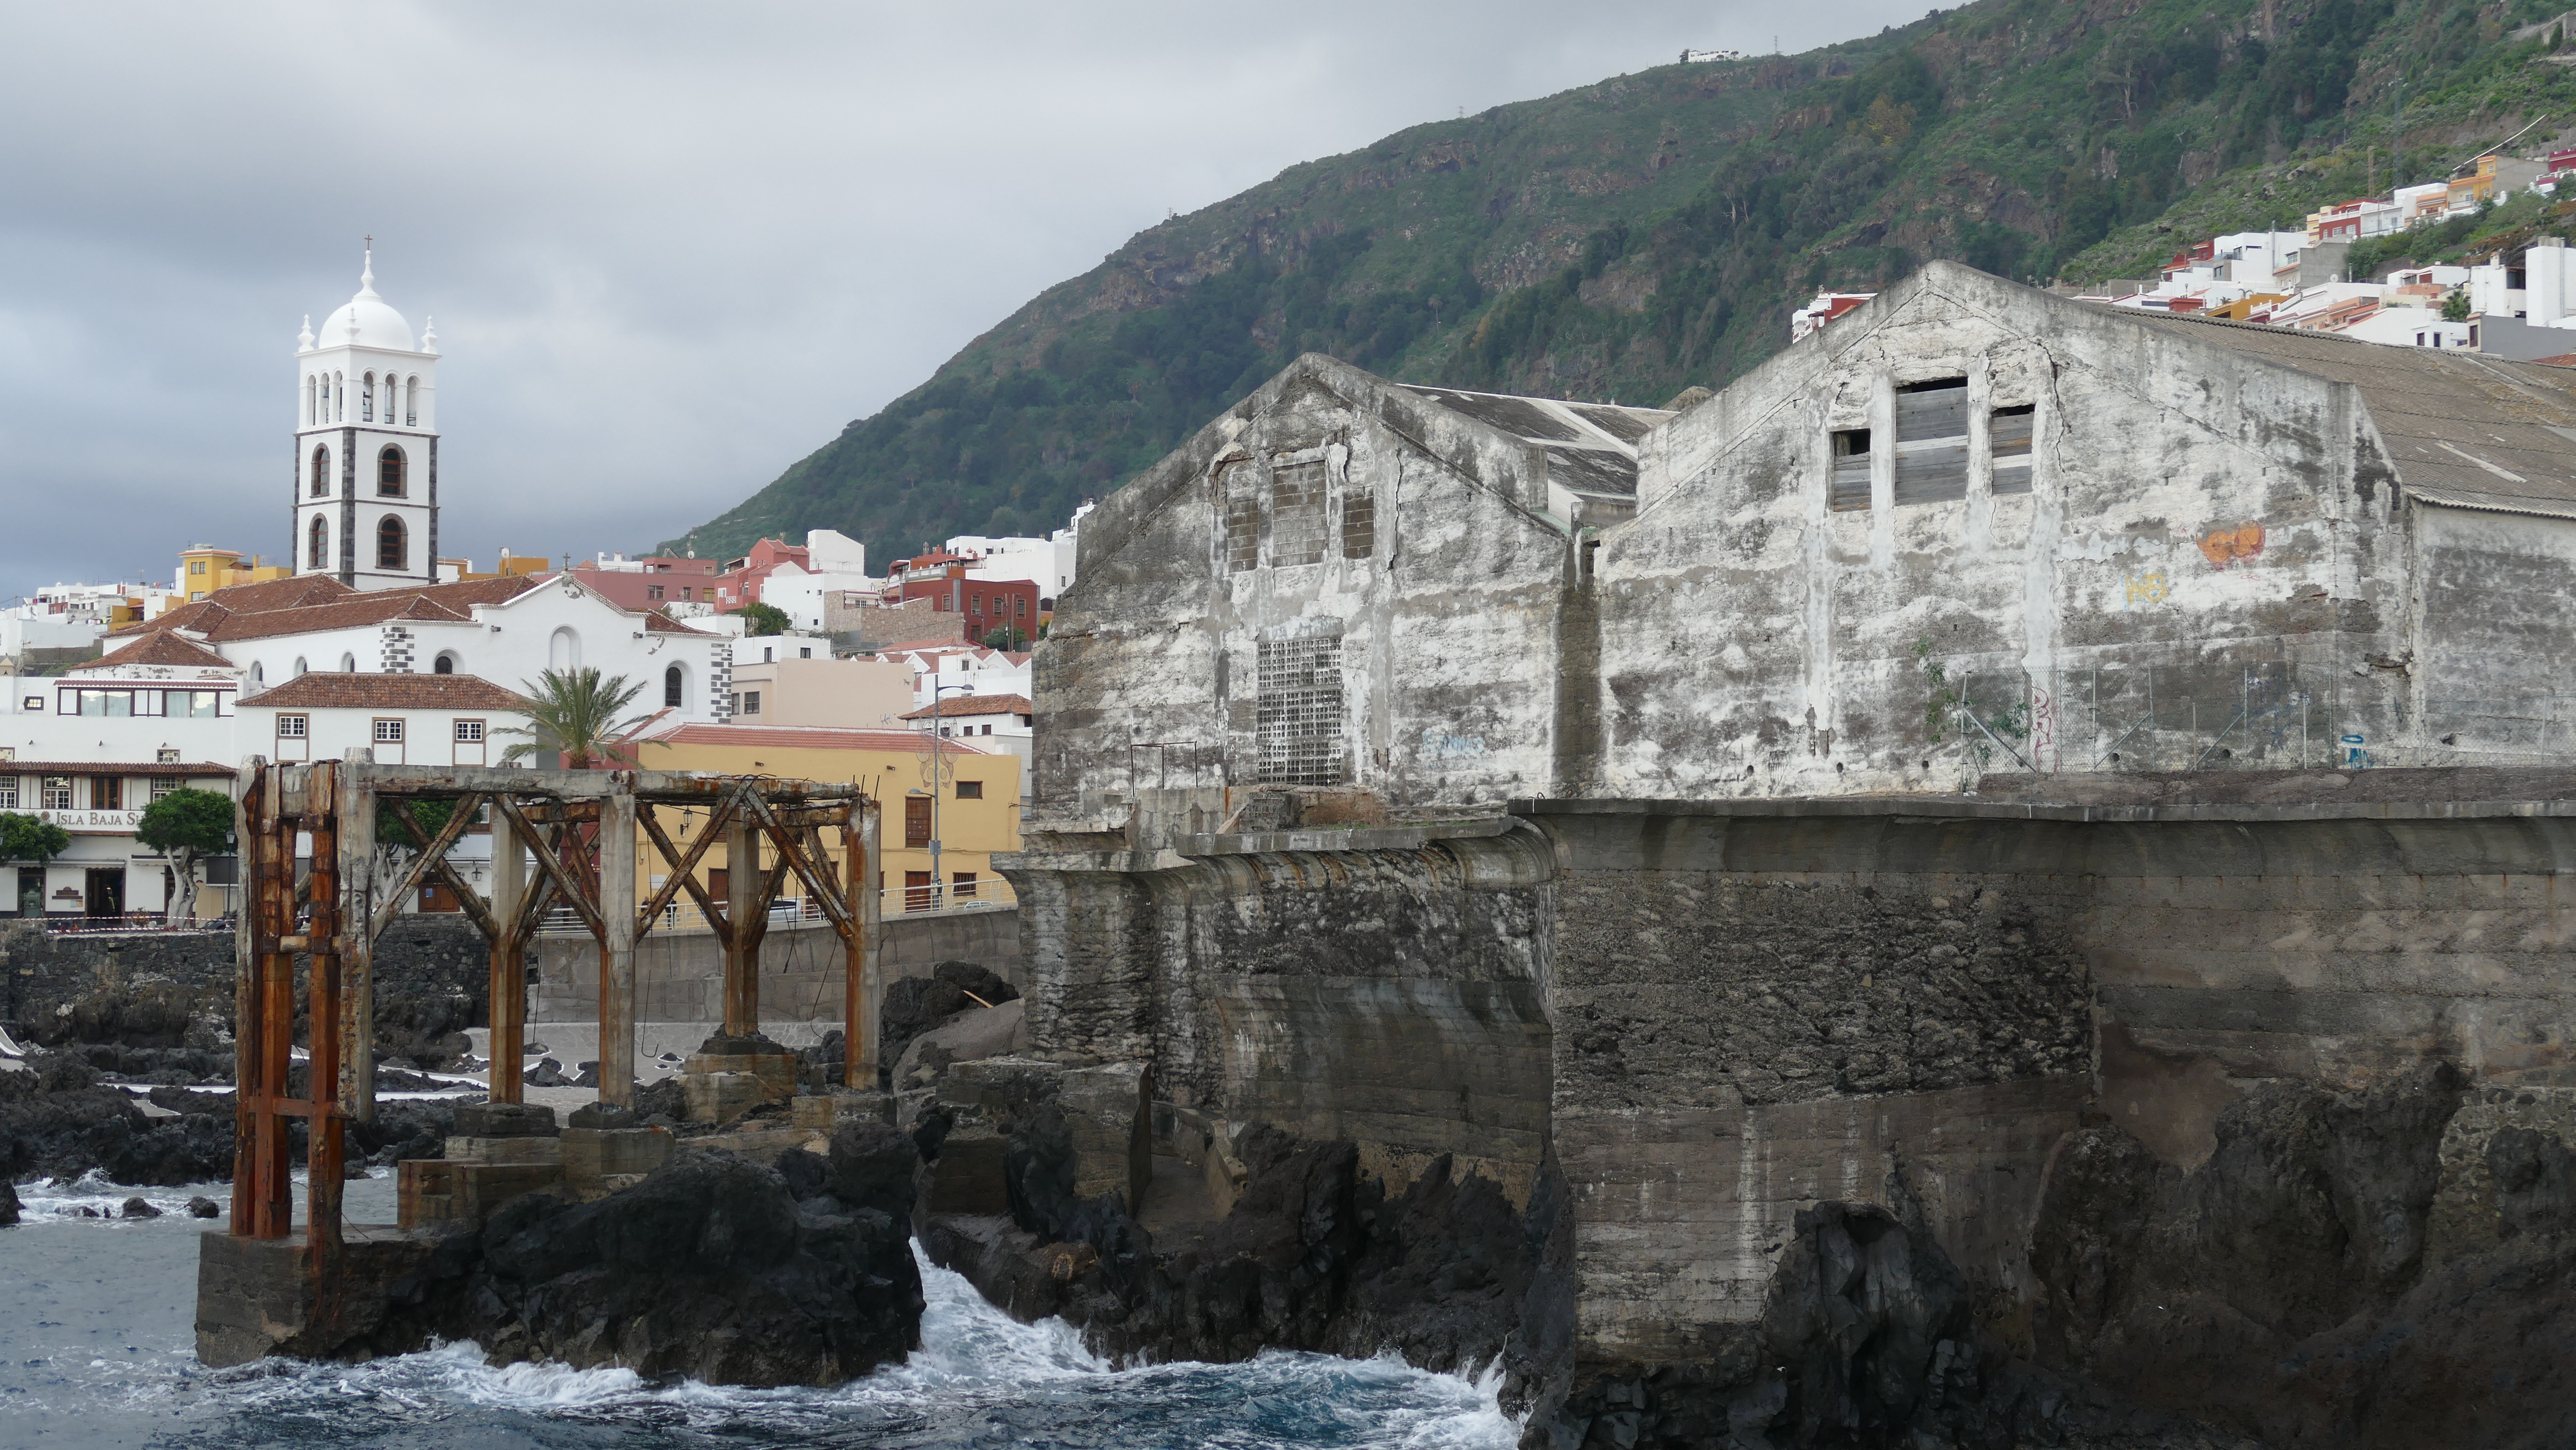
old, town, spain, shoreline, coast, promontory, tourism, building, sea, architecture, cliff, coastal and oceanic landforms, klippe, rock, bay, terrain